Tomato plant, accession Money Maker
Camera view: vertical (180 deg); turntable rotation: 60 degrees
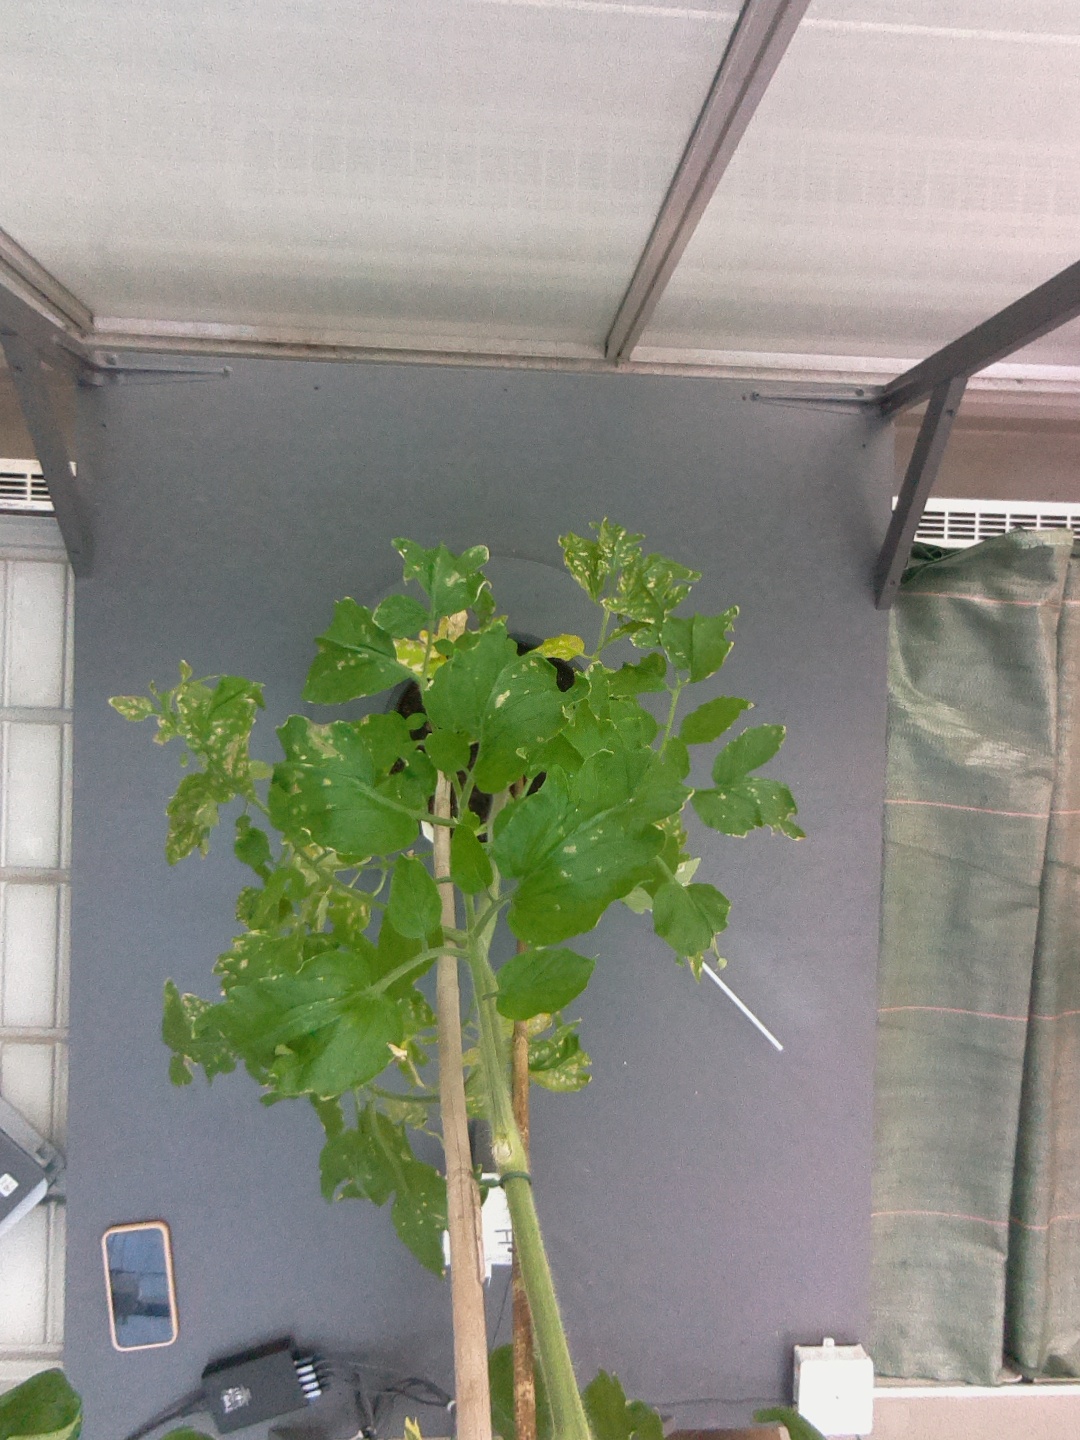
BBCH growth stage 75: 50%-60% of final fruit size